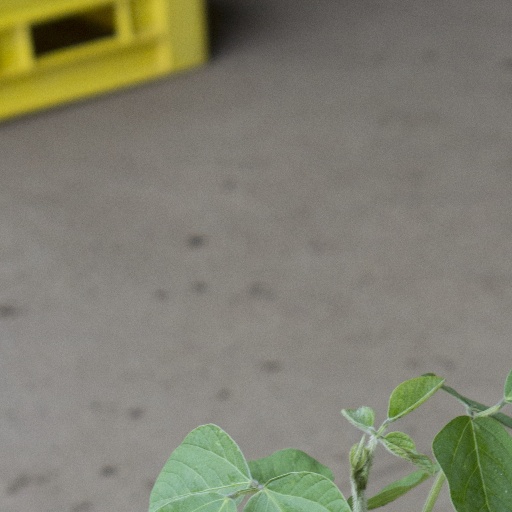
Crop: soybean